The Holcroft Covenant

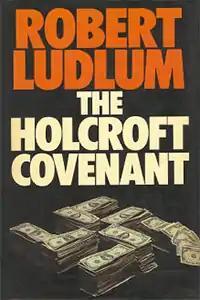
First edition (UK)

The Holcroft Covenant is a 1978 thriller novel by Robert Ludlum. In 1985 it was made into a film of the same name.